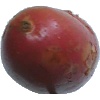
Label: Potato Red Washed 1